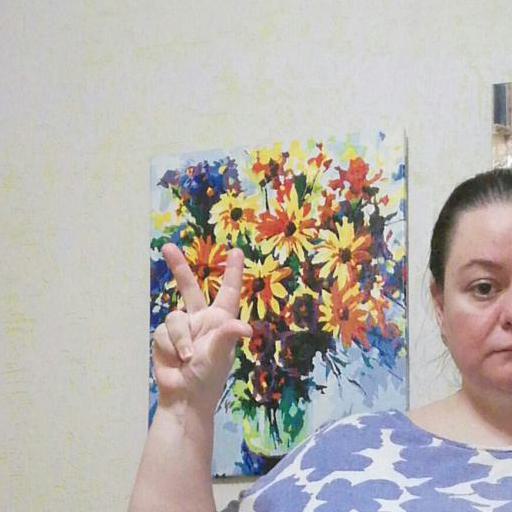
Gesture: three2